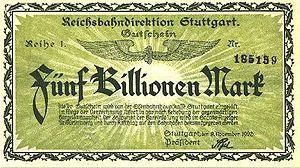
L'hyperinflation de la république de Weimar est la période de très forte augmentation des prix que connaît l'Allemagne entre juin 1921 et janvier 1924 et plus précisément durant l'année 1923.